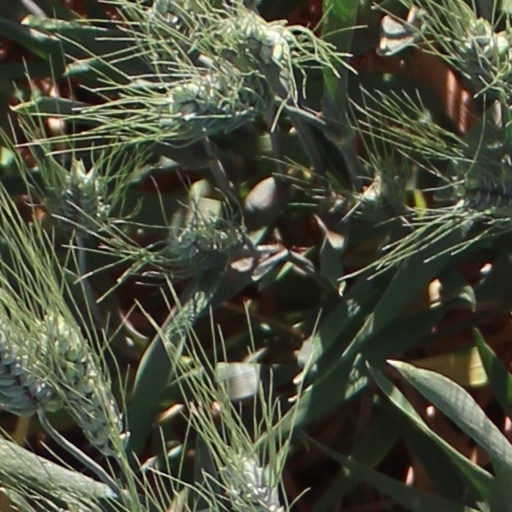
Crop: wheat